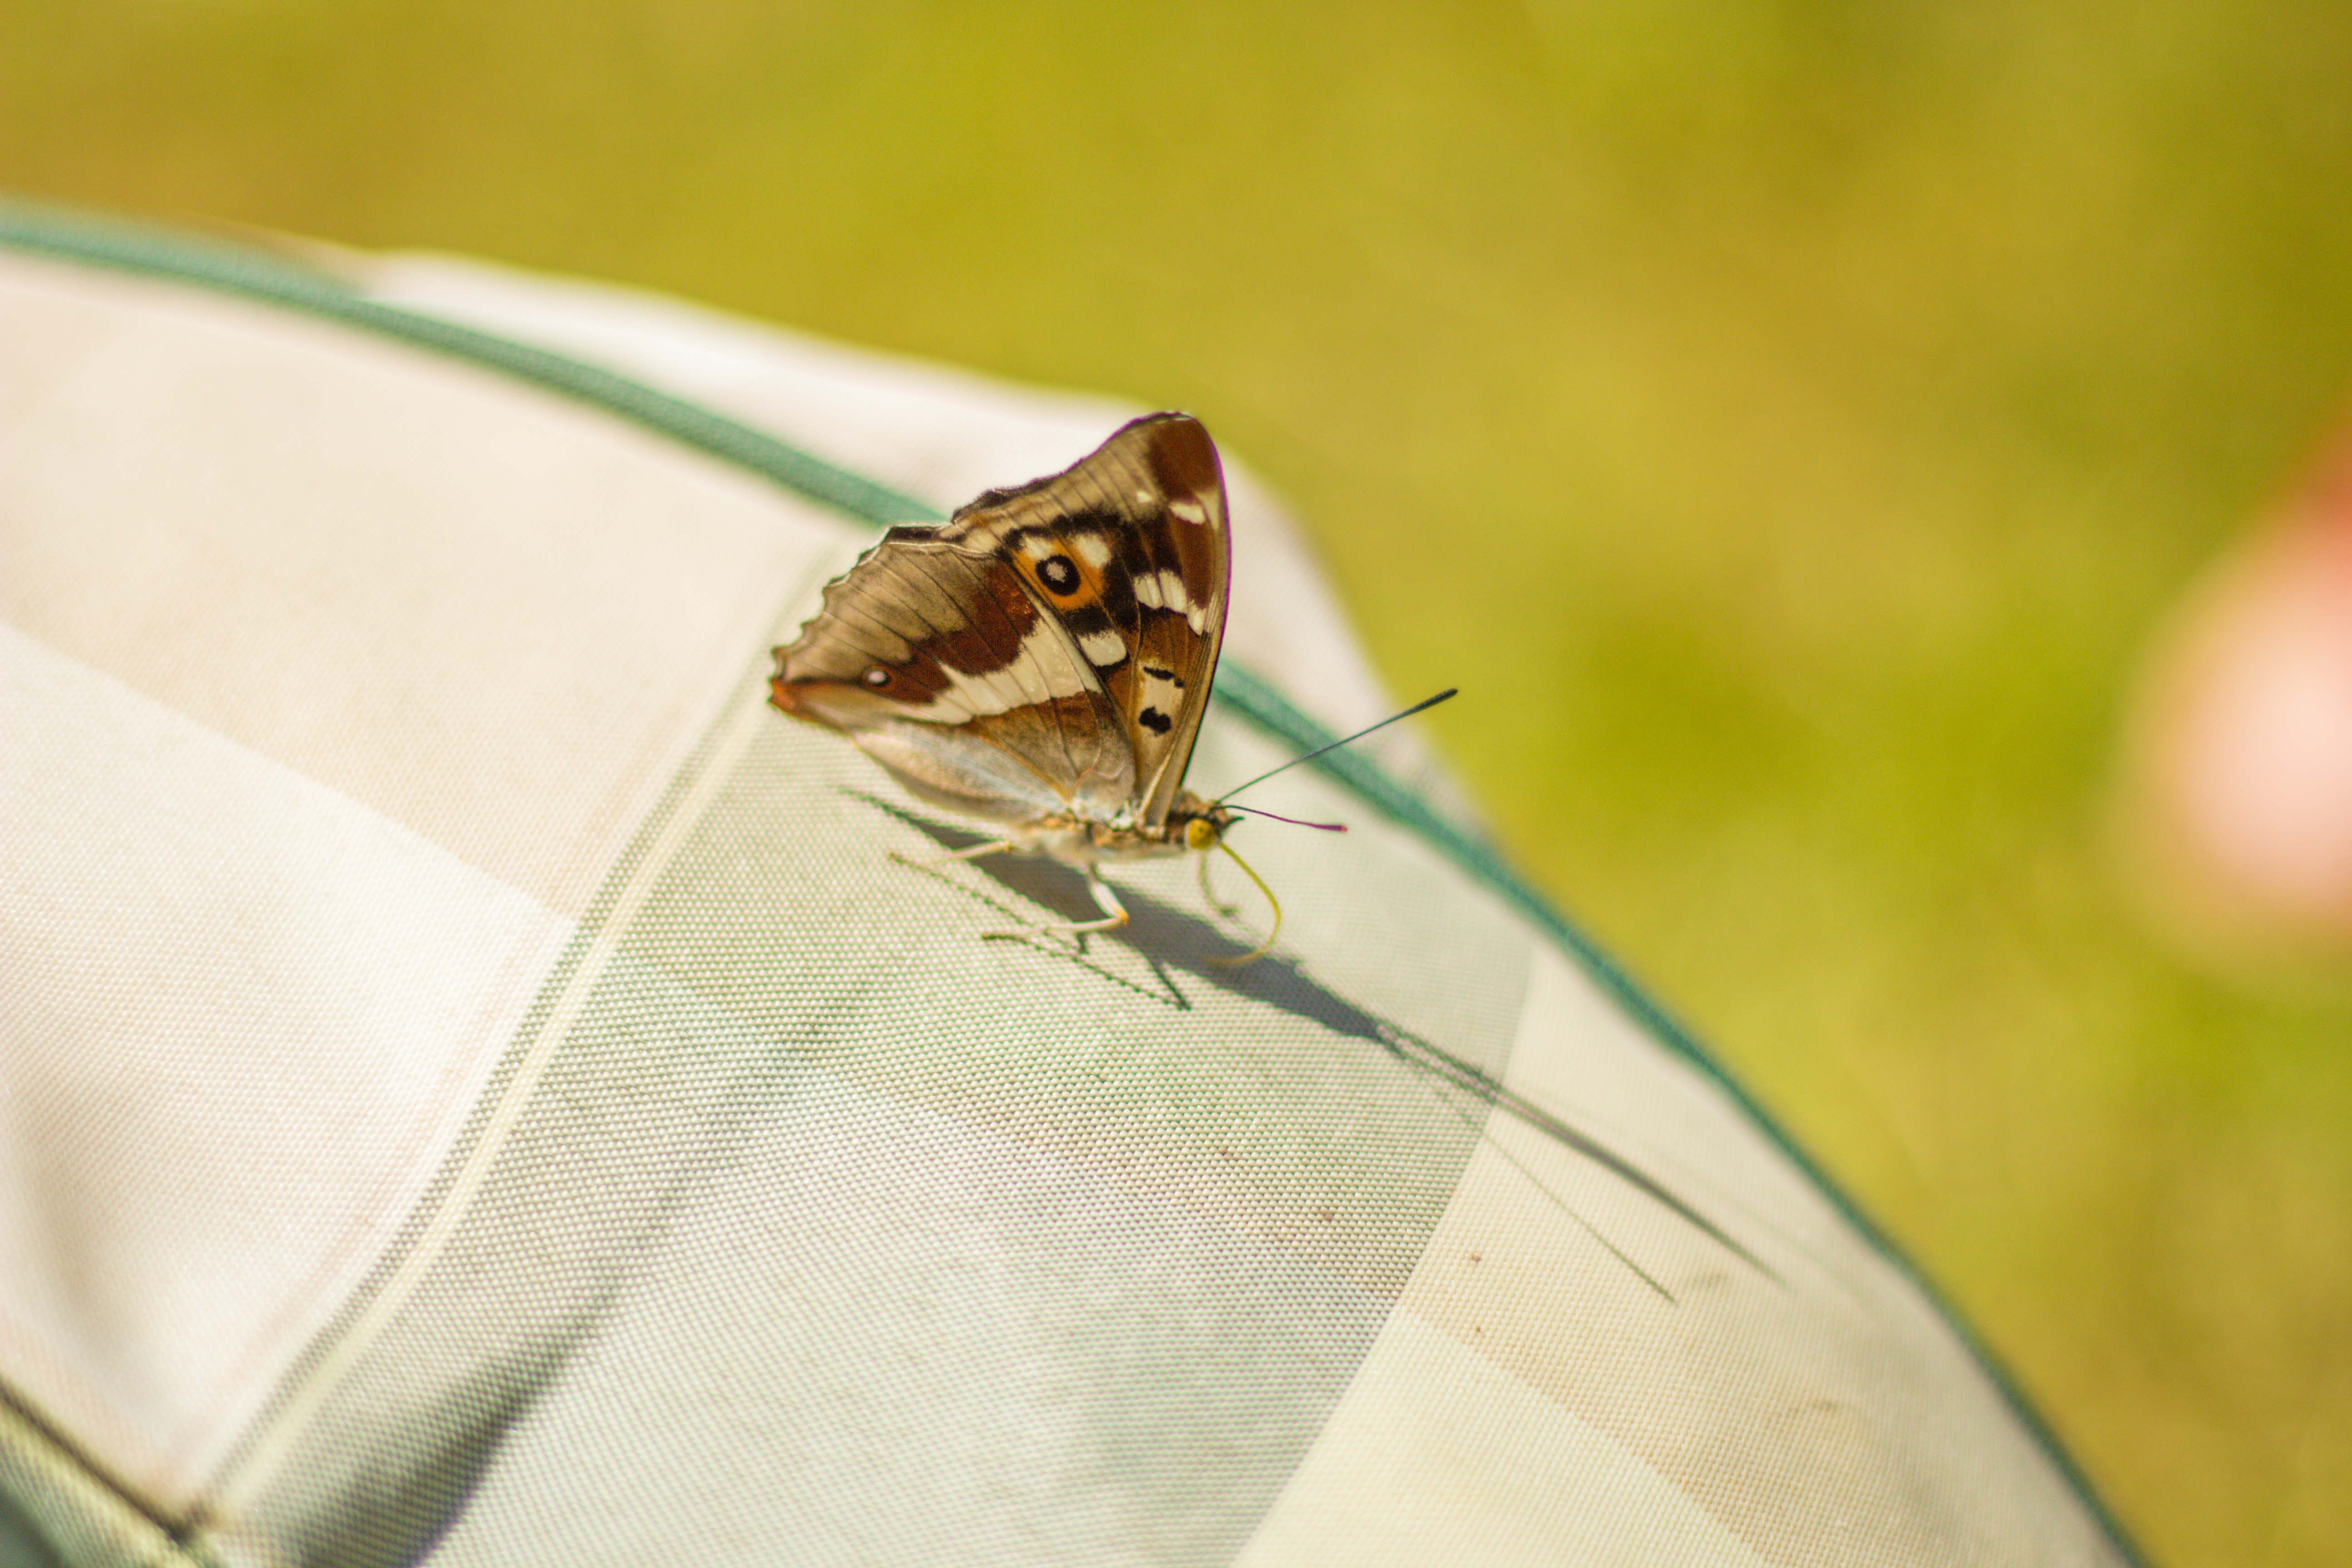
nature, wing, photography, leaf, trunk, fly, green, insect, macro, moth, butterfly, closeup, fauna, invertebrate, close up, wings, macro photography, arthropod, detector, moths and butterflies